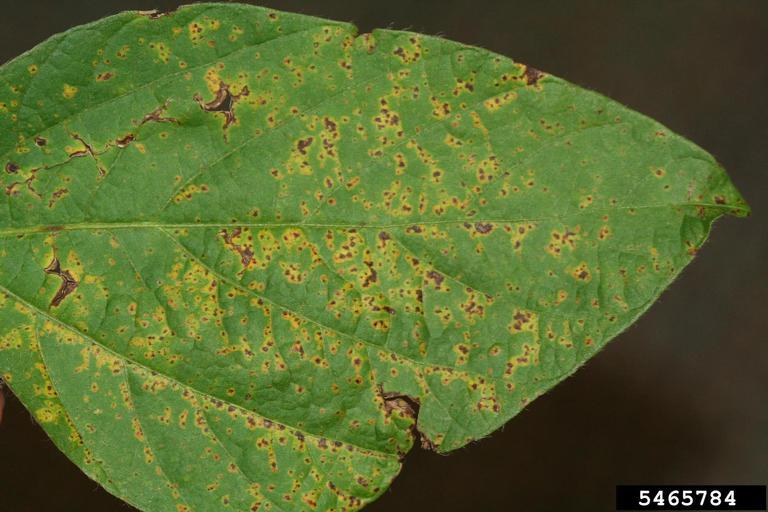
Plant: Soybean
Disease: soybean bacterial blight